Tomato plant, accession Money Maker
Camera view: vertical (180 deg); turntable rotation: 270 degrees
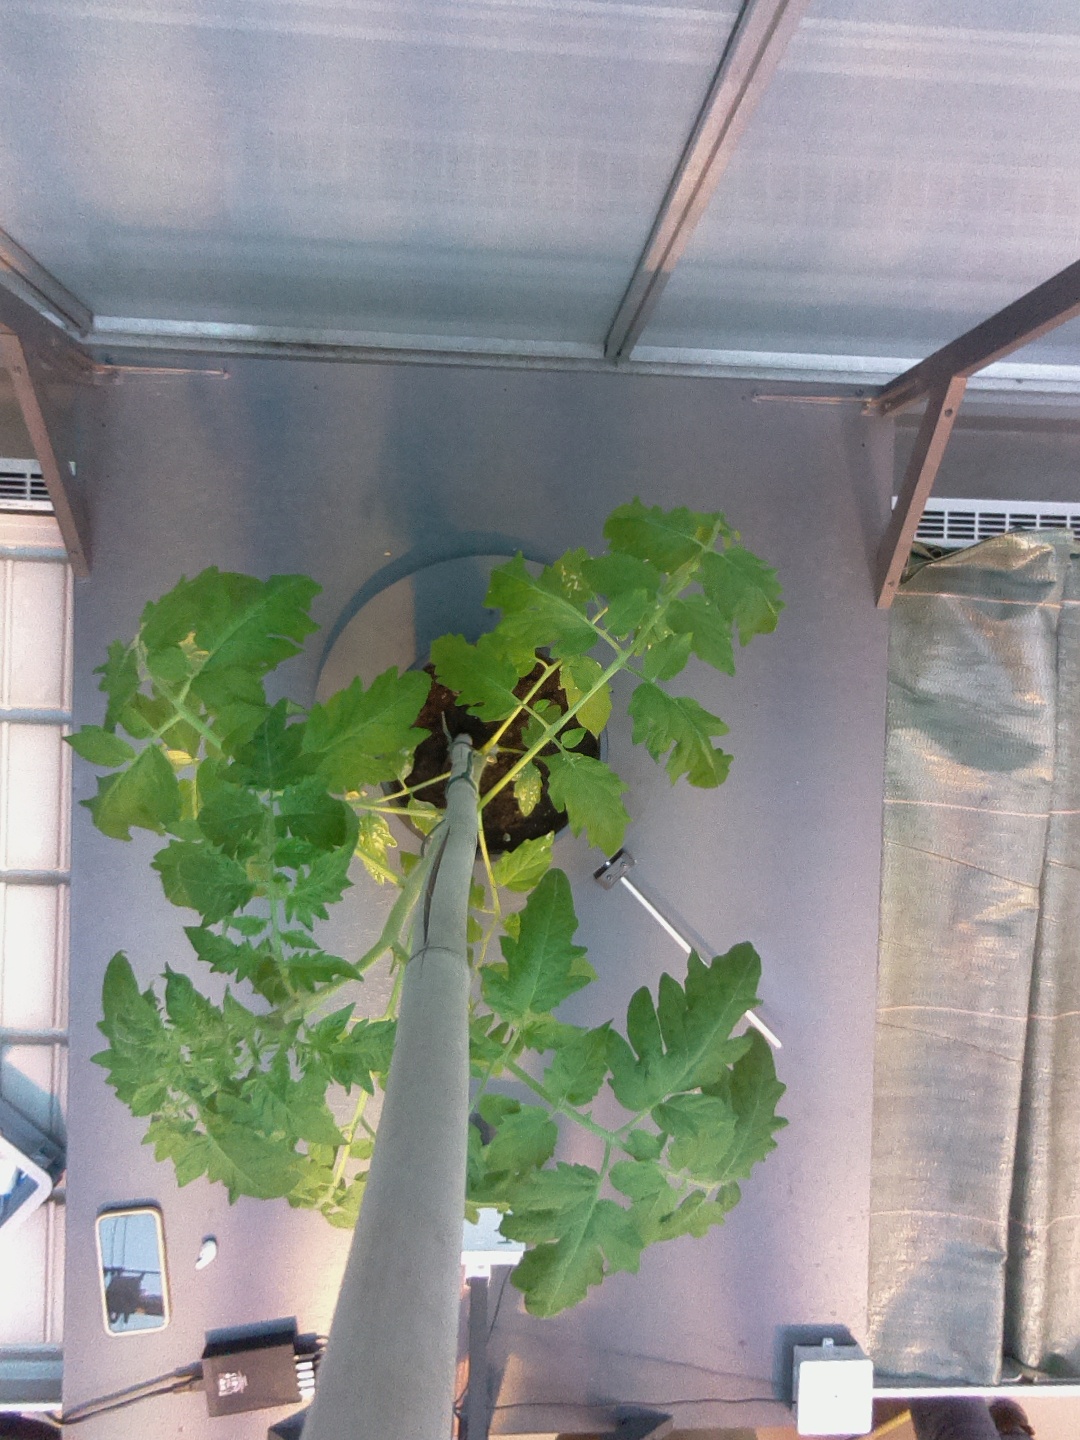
BBCH growth stage 54: 4 inflorescences visible